Transformers: Micromasters

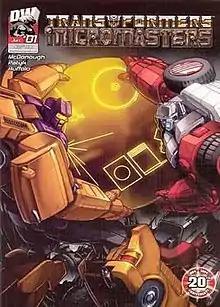
Cover for "Transformers: Micromasters" #1

Transformers: Micromasters was a four-issue comic book limited series released in 2004 which takes place in between the "" and the "" series. The main focus of the series is the Micromasters subline of Transformers, though it did have some cameos of notable G1 regulars. The first issue alone sold well over 40 thousand copies in total, exceeding all other single issues of Dreamwave "Transformers" titles in that release period, including their best-selling "Generation One" series and their lowest-selling regular series "Transformers: Energon".